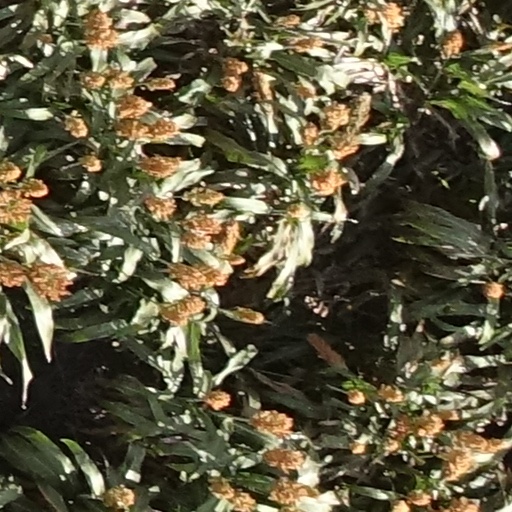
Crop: sorghum